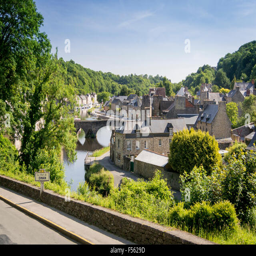
view of the port of people